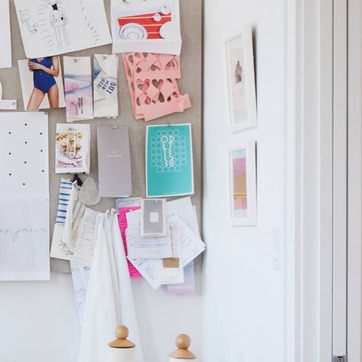
Material: paper